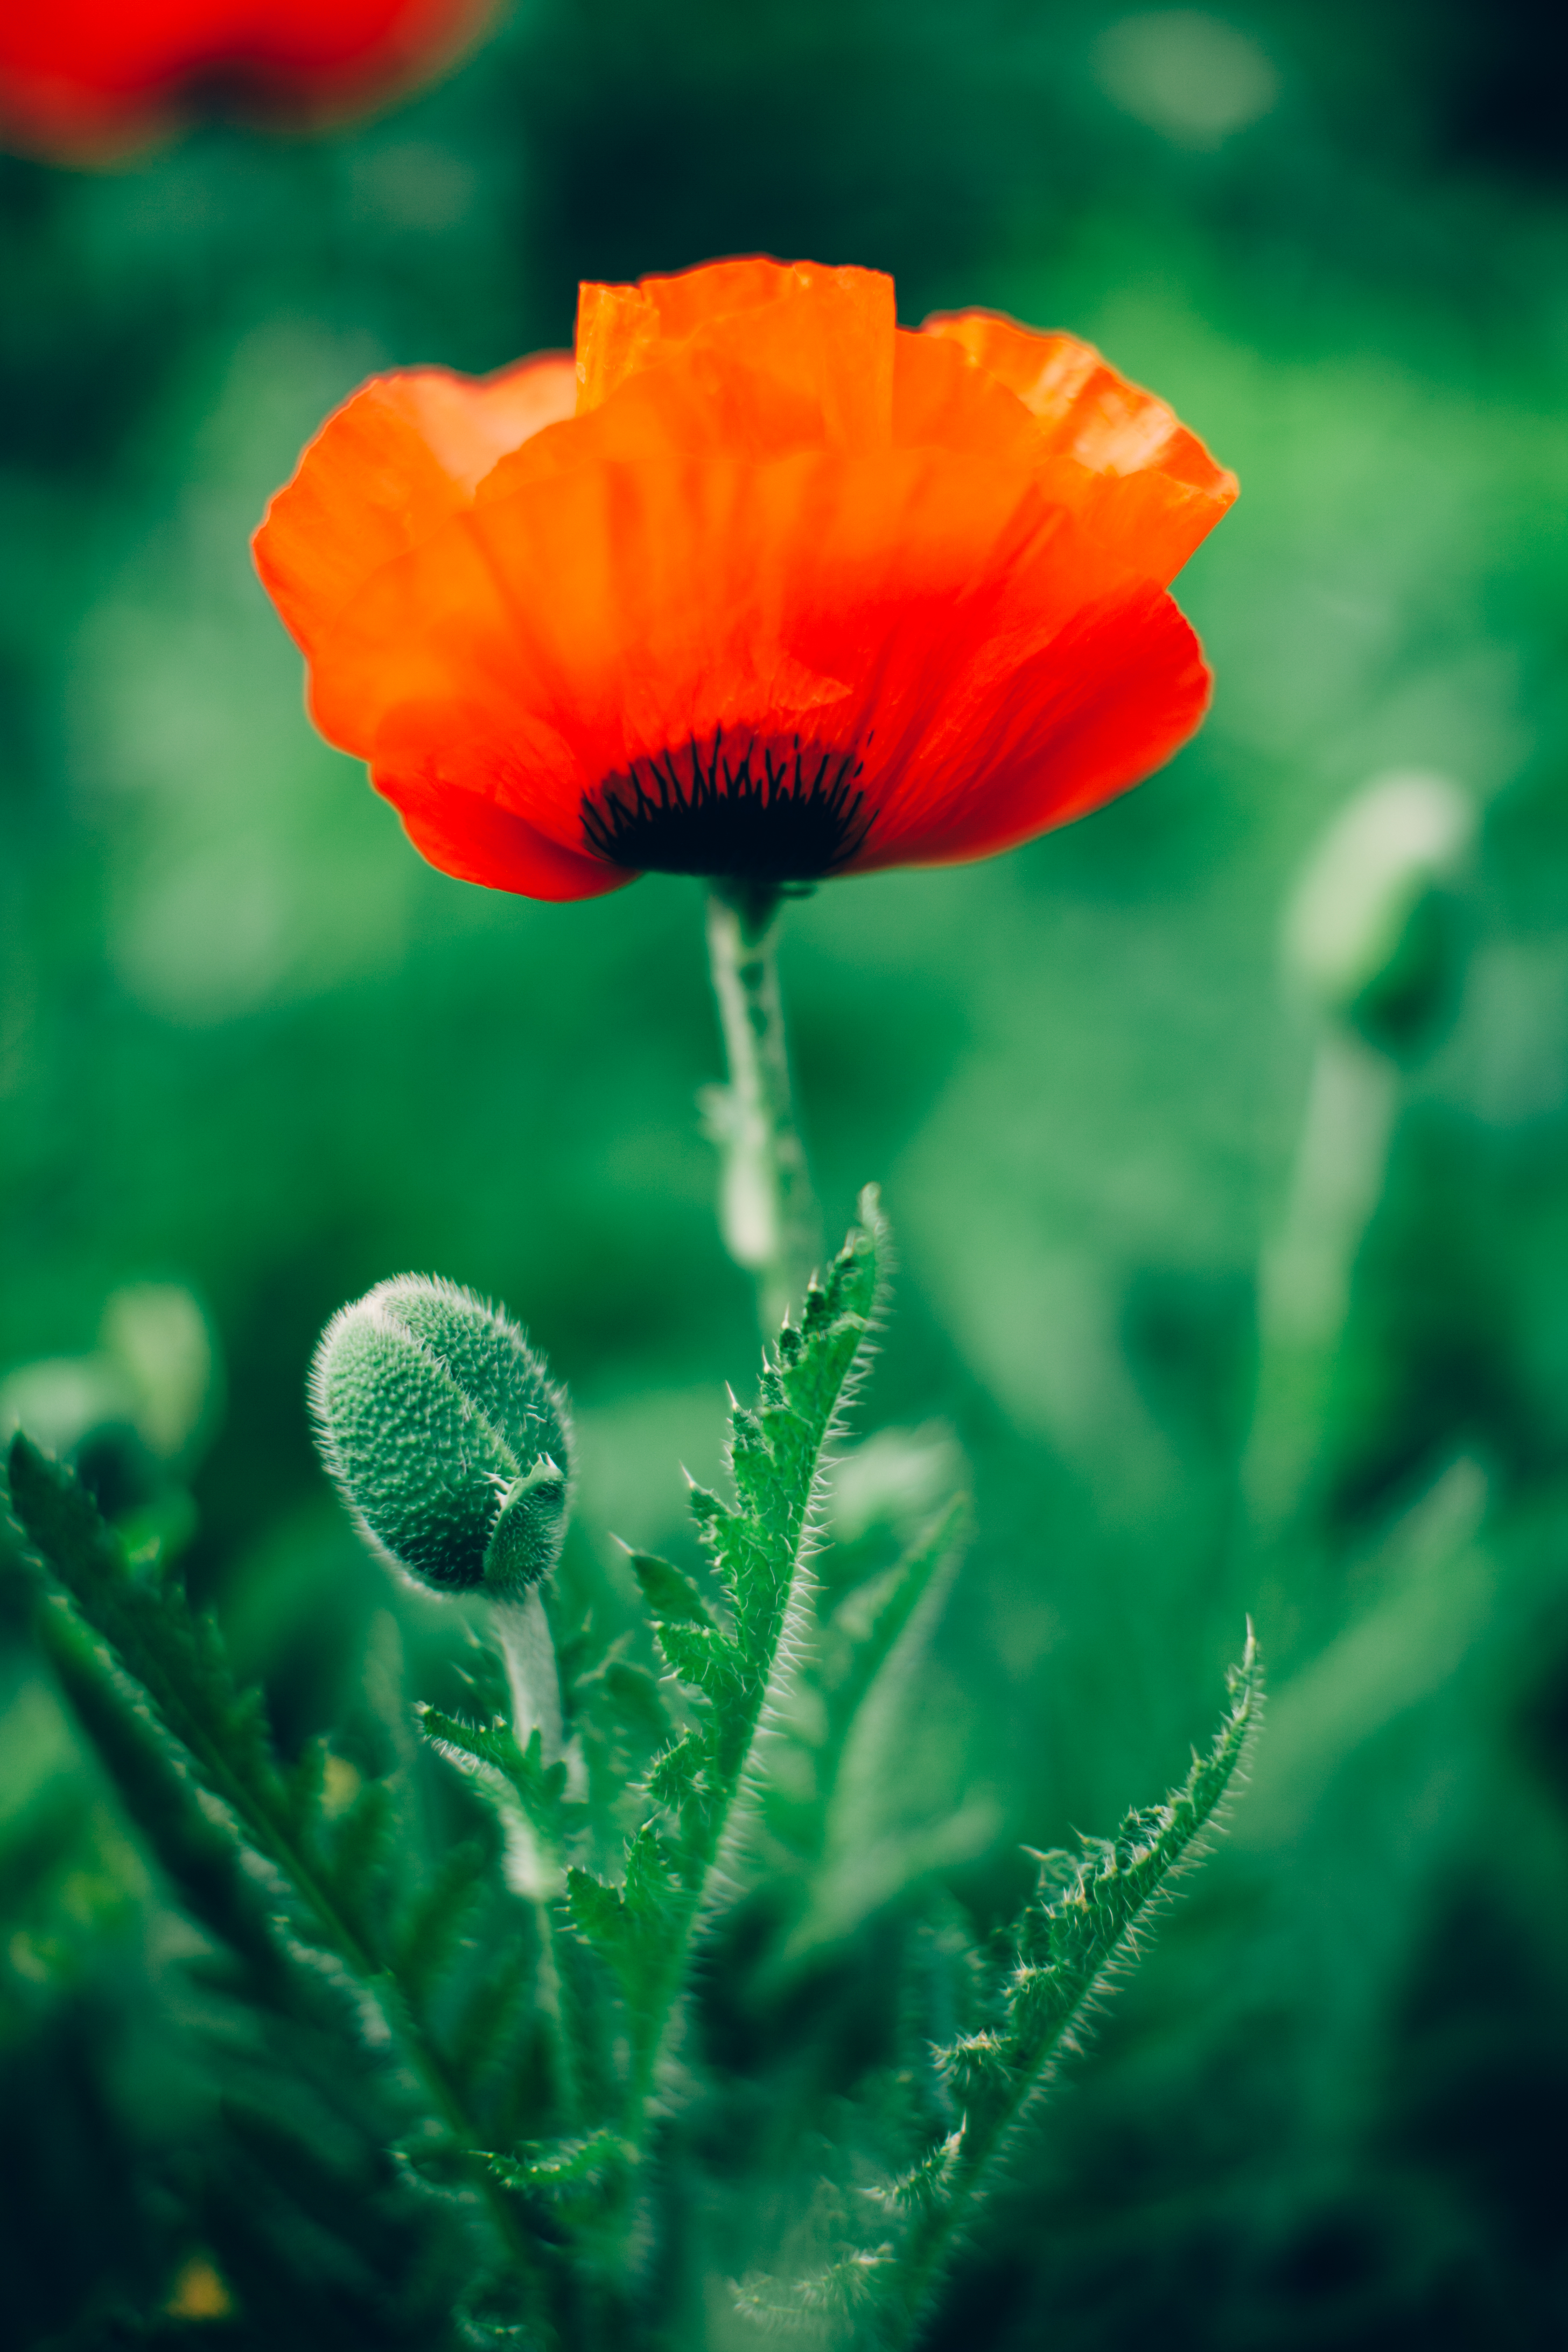
nature, blossom, plant, field, photography, leaf, flower, petal, bloom, green, red, macro, botany, flora, wildflower, close up, poppy, coquelicot, macro photography, flowering plant, annual plant, plant stem, land plant, poppy family